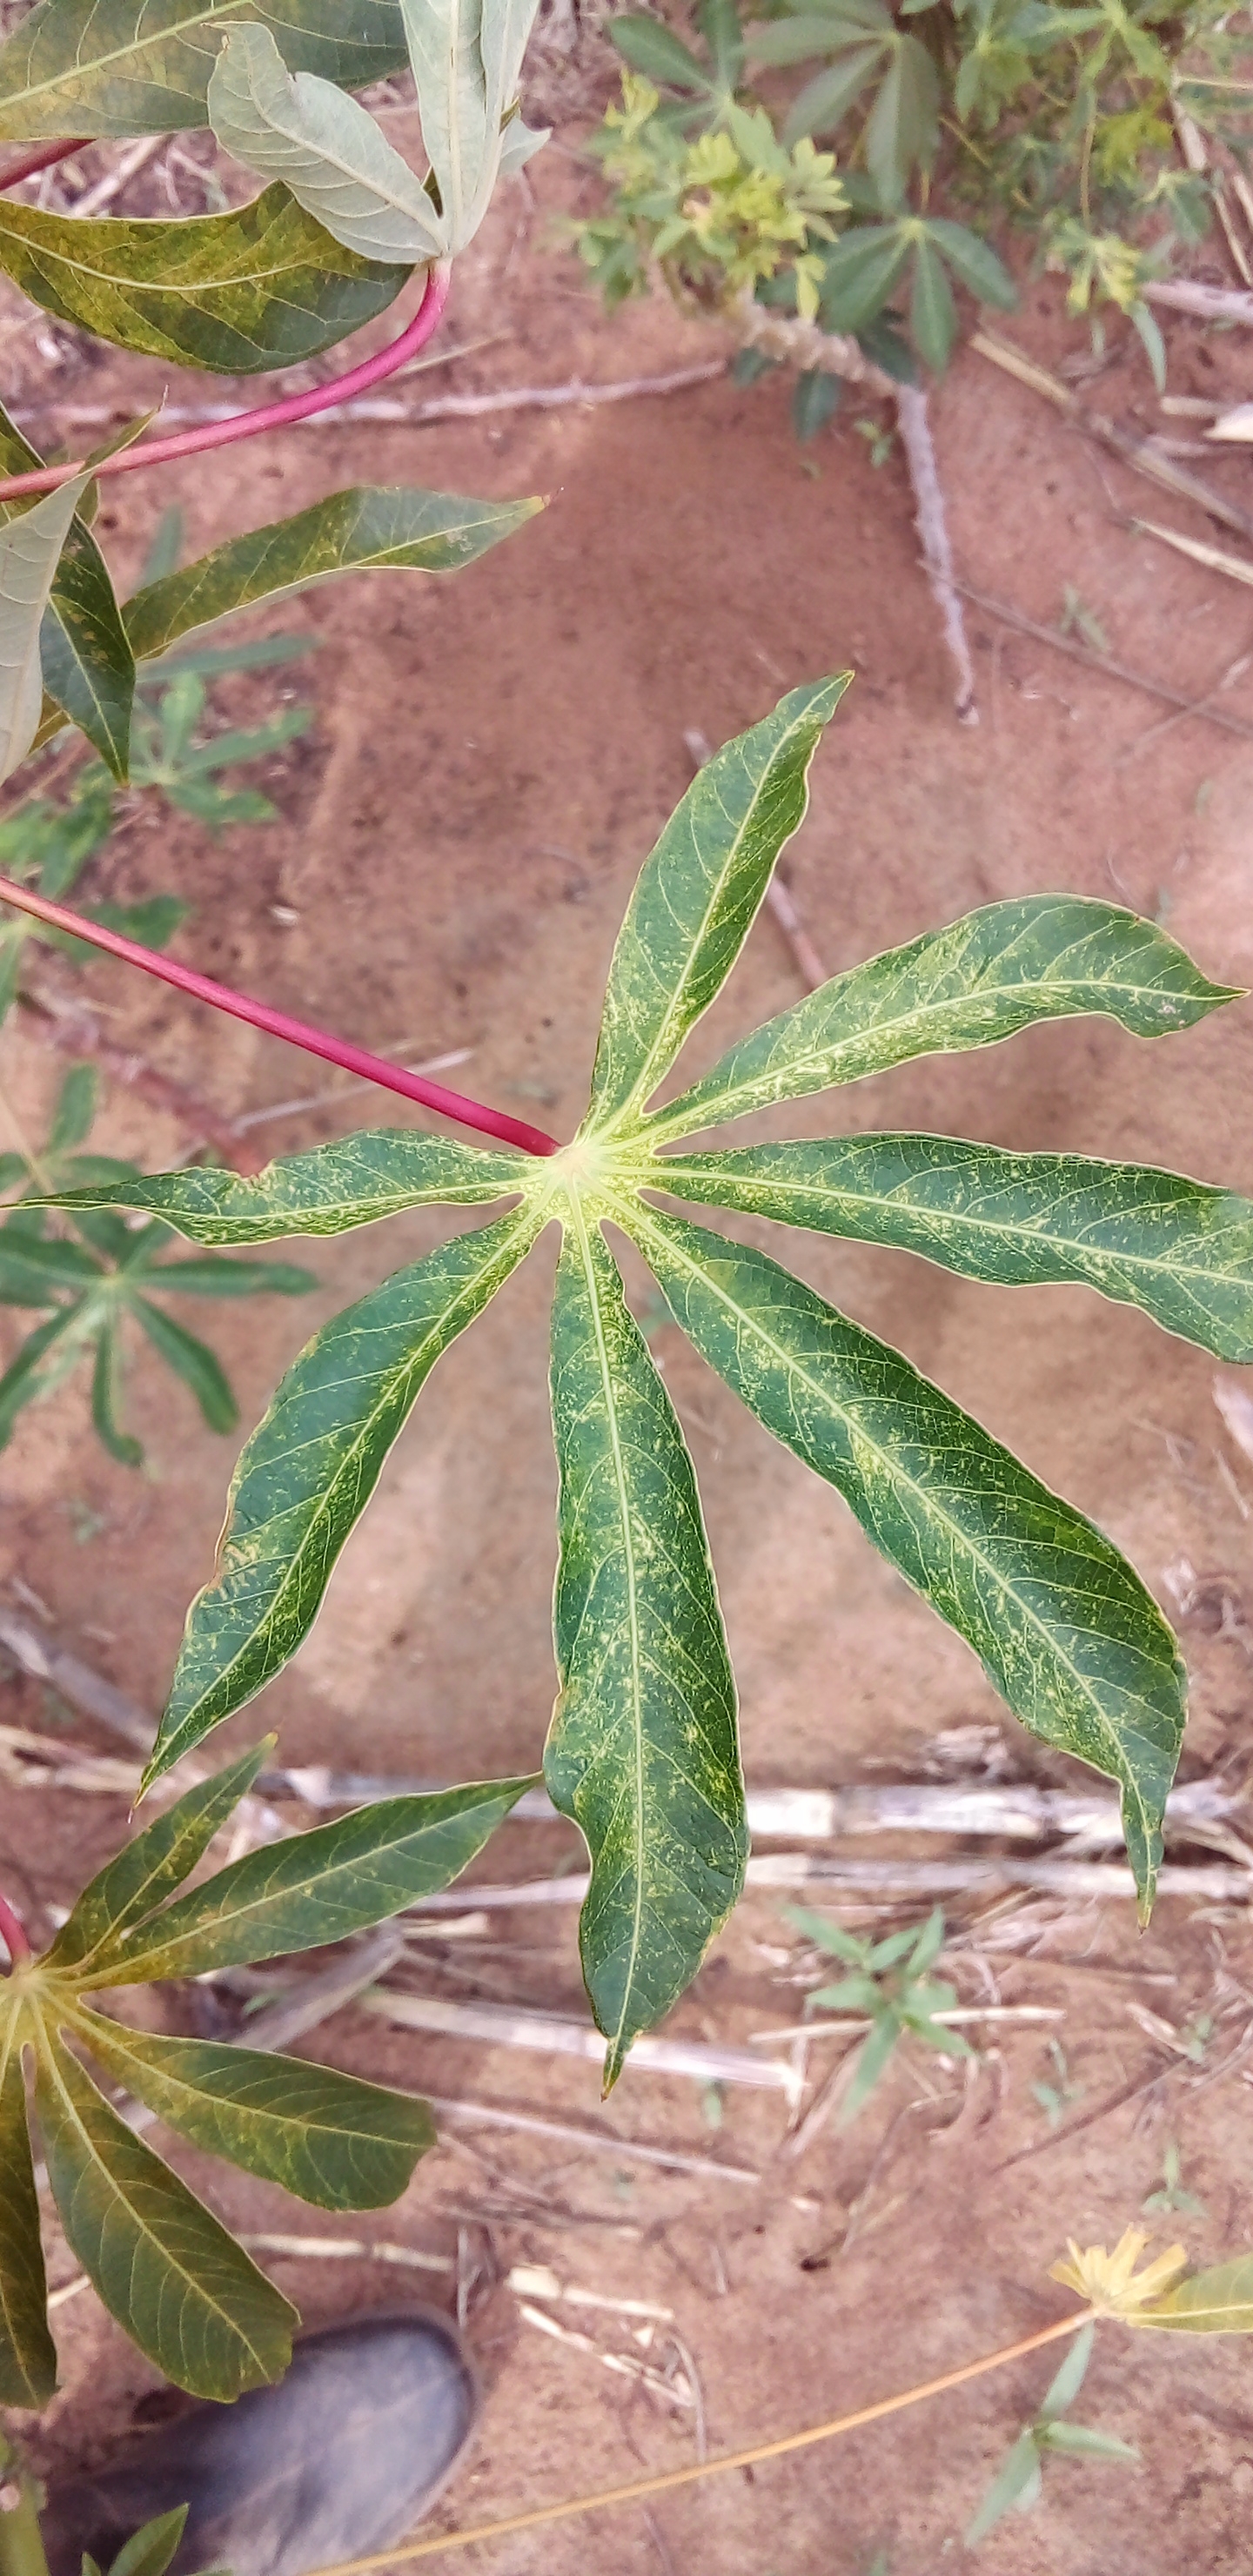
Label: cassava mosaic disease (cmd)